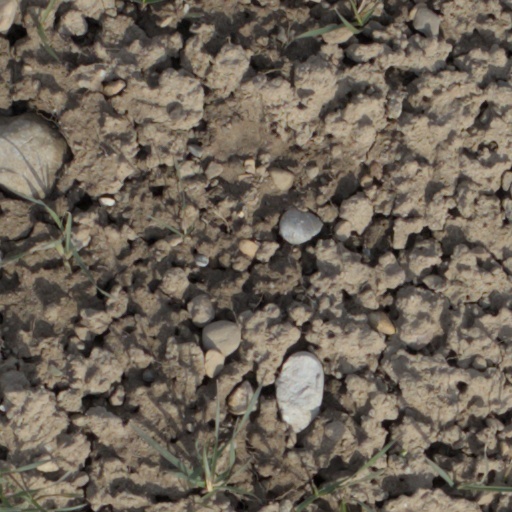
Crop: wheat